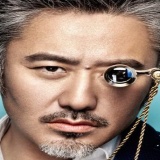
diễn viên Ngô Tú Ba